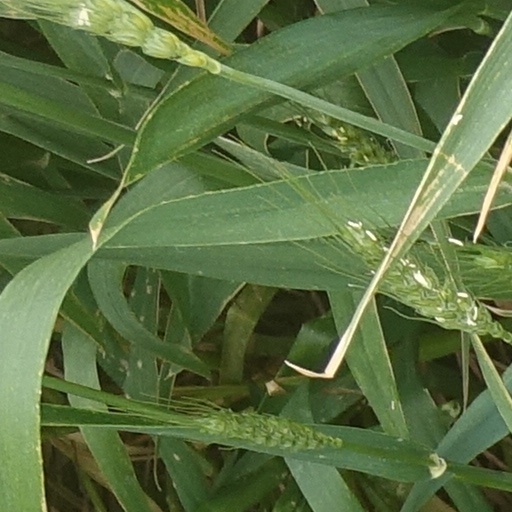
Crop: wheat